Charles R. Johnson

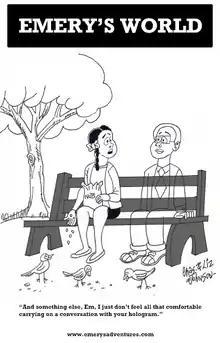
Emery's World

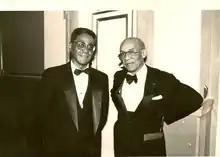
Johnson with Ralph Ellison

Charles Richard Johnson (born April 23, 1948) is an American scholar and the author of novels, short stories, screen-and-teleplays, and essays, most often with a philosophical orientation. Johnson has directly addressed the issues of black life in America in novels such as "Dreamer" and "Middle Passage". Johnson was born in 1948 in Evanston, Illinois, and spent most of his career at the University of Washington in Seattle.